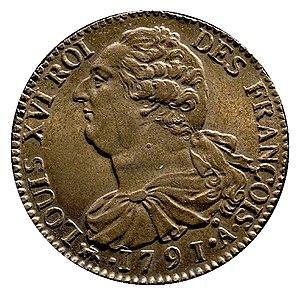
Louis XVI, né le 23 août 1754 à Versailles et mort guillotiné le 21 janvier 1793 à Paris, est roi de France et de Navarre du 10 mai 1774 au 6 novembre 1789, puis roi des Français jusqu’au 21 septembre 1792. Il est le dernier roi de France de la période dite de l'Ancien Régime.